Rogelio Antonio Jr.

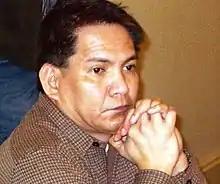
Rogelio Antonio Jr., 2009

Rogelio Antonio Jr. (born February 19, 1962) is a Filipino chess grandmaster, who was awarded the title in 1993. He is affectionately known as "Joey" Antonio or GM Joey. Antonio finished tied for 3rd-8th places in the 2009 Asian Chess Championship (ultimately finishing in 6th place after tiebreaks) and became the first player in the Philippines' history to qualify for the World Cup later in 2009.